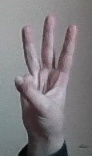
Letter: thaa